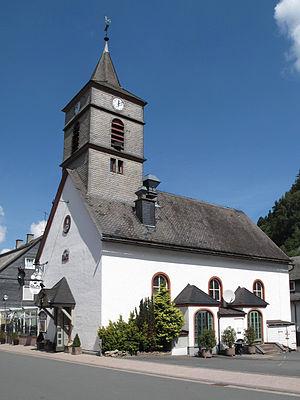
Willingen est une commune allemande, située dans l'arrondissement de Waldeck-Frankenberg, dans le Nord du Land de la Hesse, à environ 80 km de Cassel. La ville compte 6 614 habitants pour une densité de 82 habitants au kilomètre carré. Il se tient à Willingen une épreuve de saut à ski comptant pour la coupe du monde, sur le tremplin Mühlenkopfschanze.